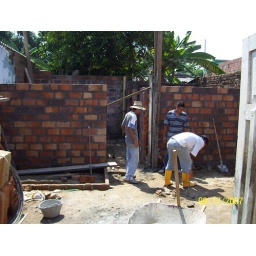
Standing in the front door you can see where the kitchen, living room and office will be